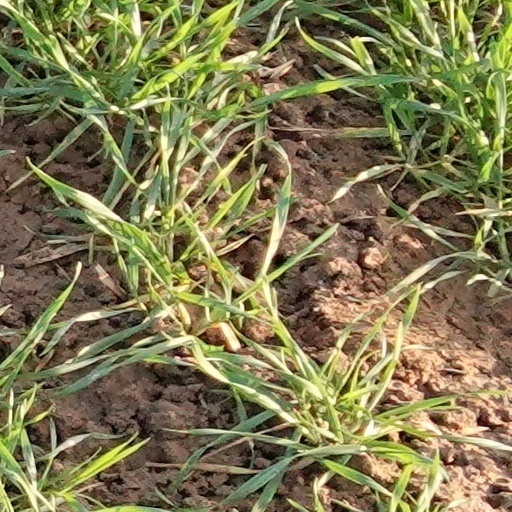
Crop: wheat